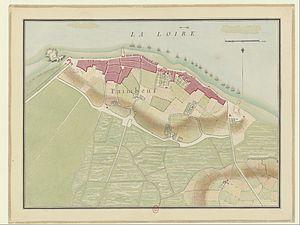
Carte du port de Paimbeuf en 1777